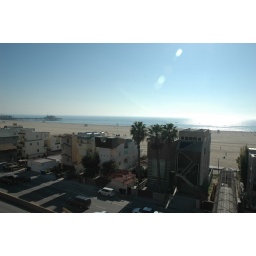
Santa Monica. Apparently this beach is 100% covered with beach towels in the summer.